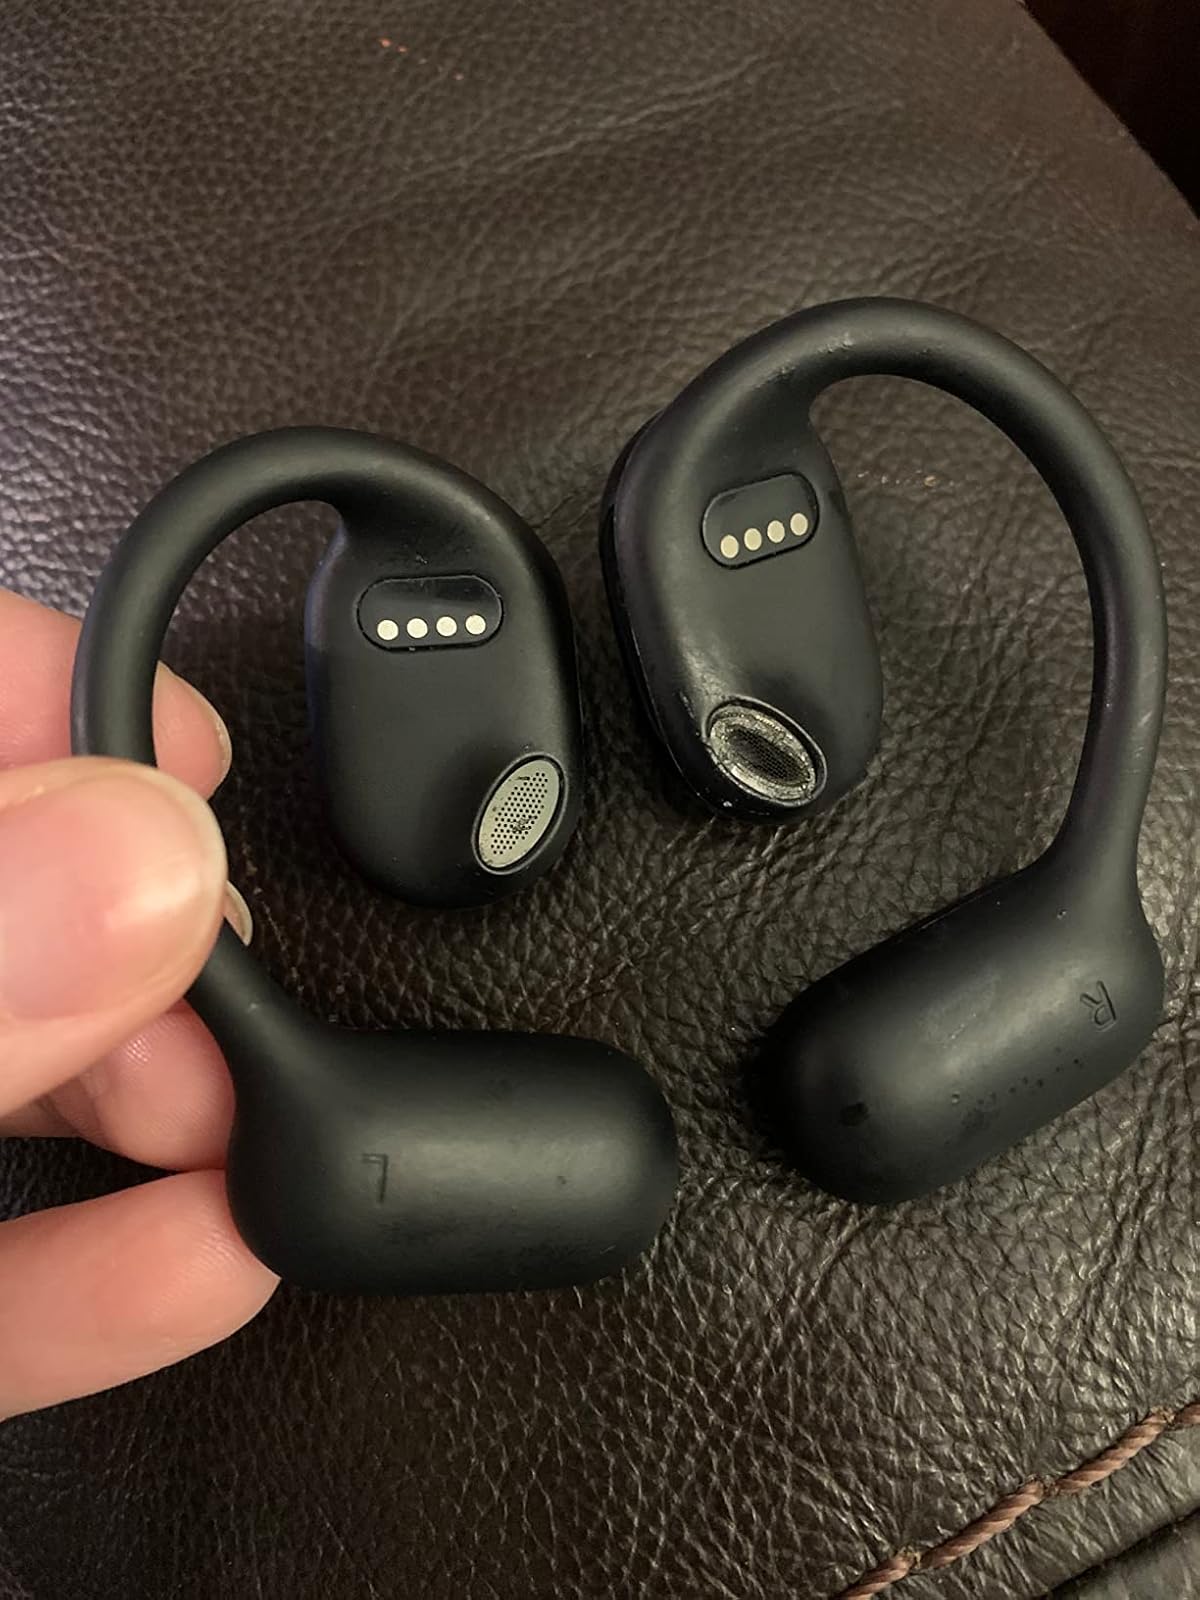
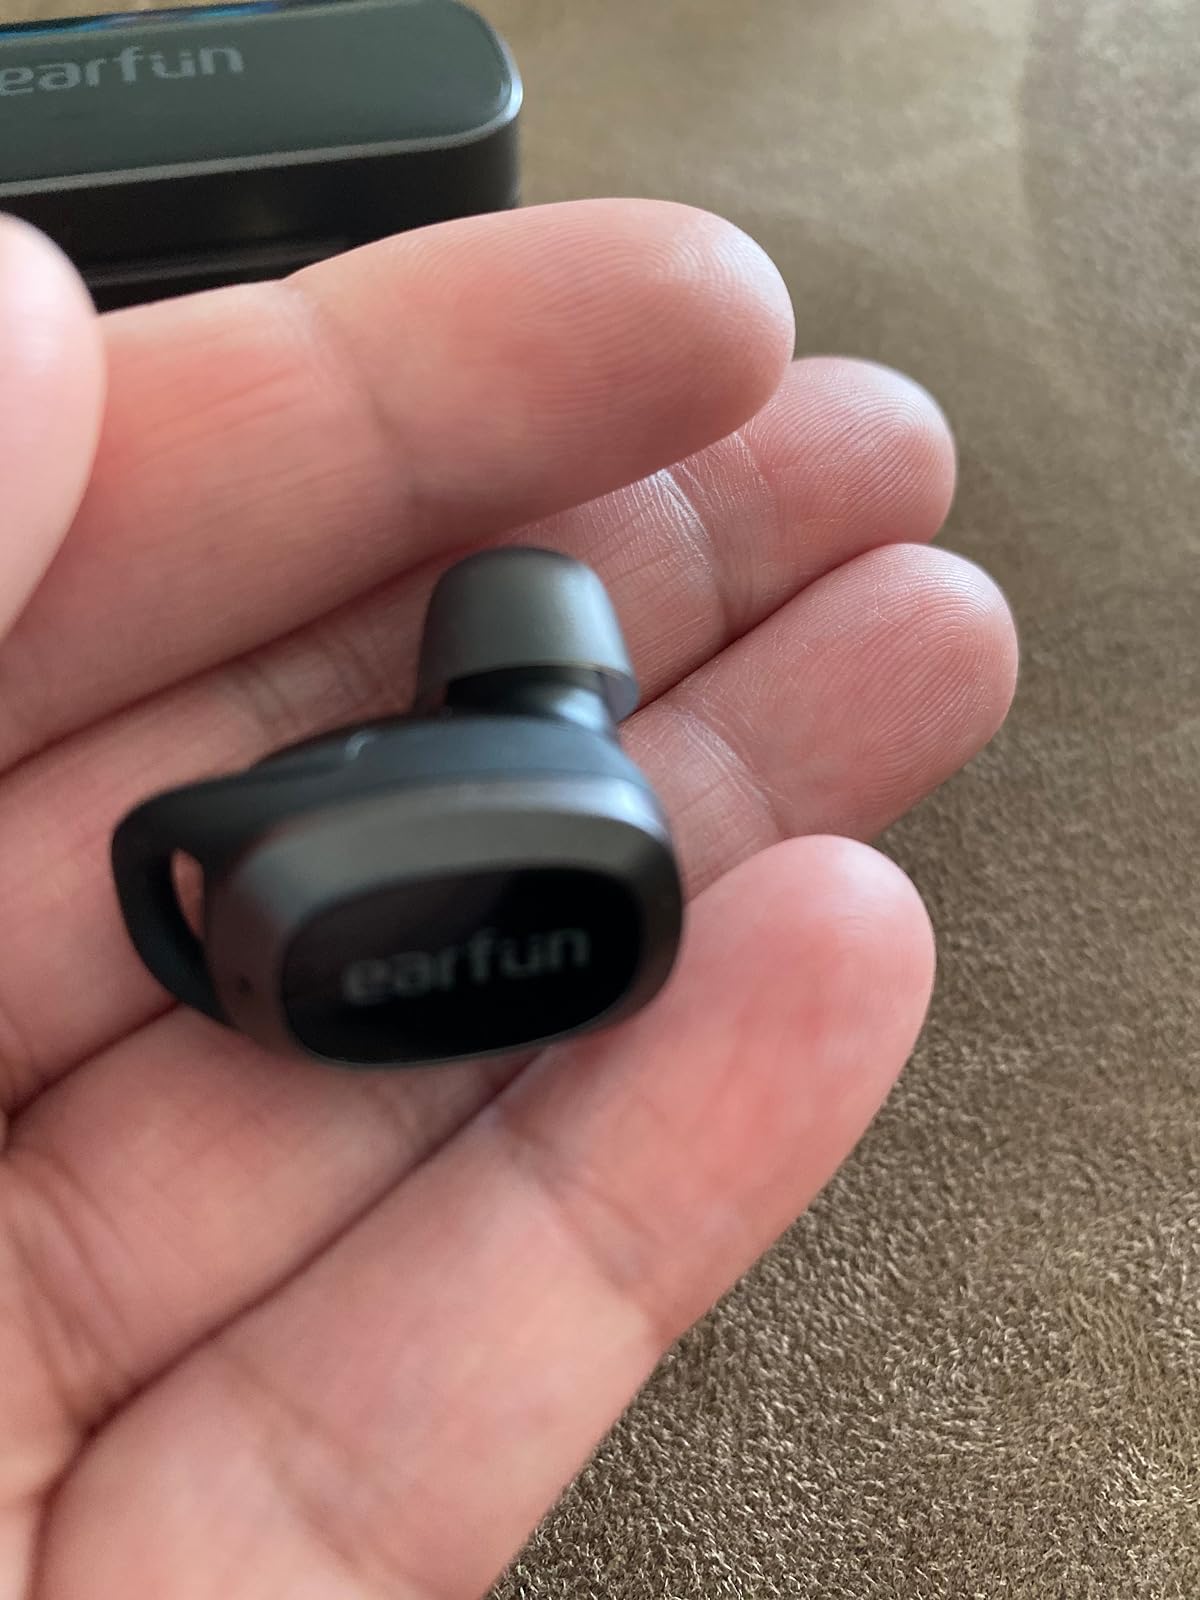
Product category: earbuds
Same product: no